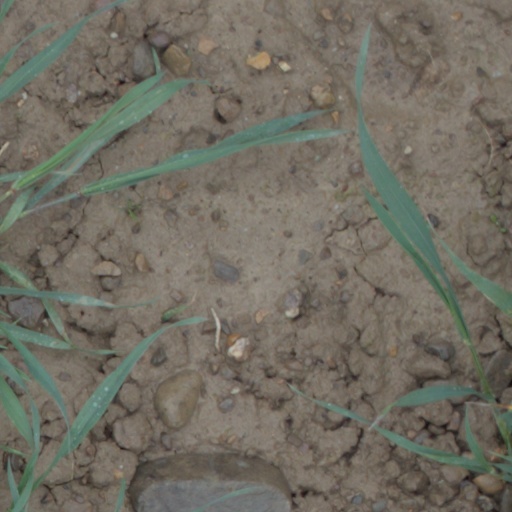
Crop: wheat